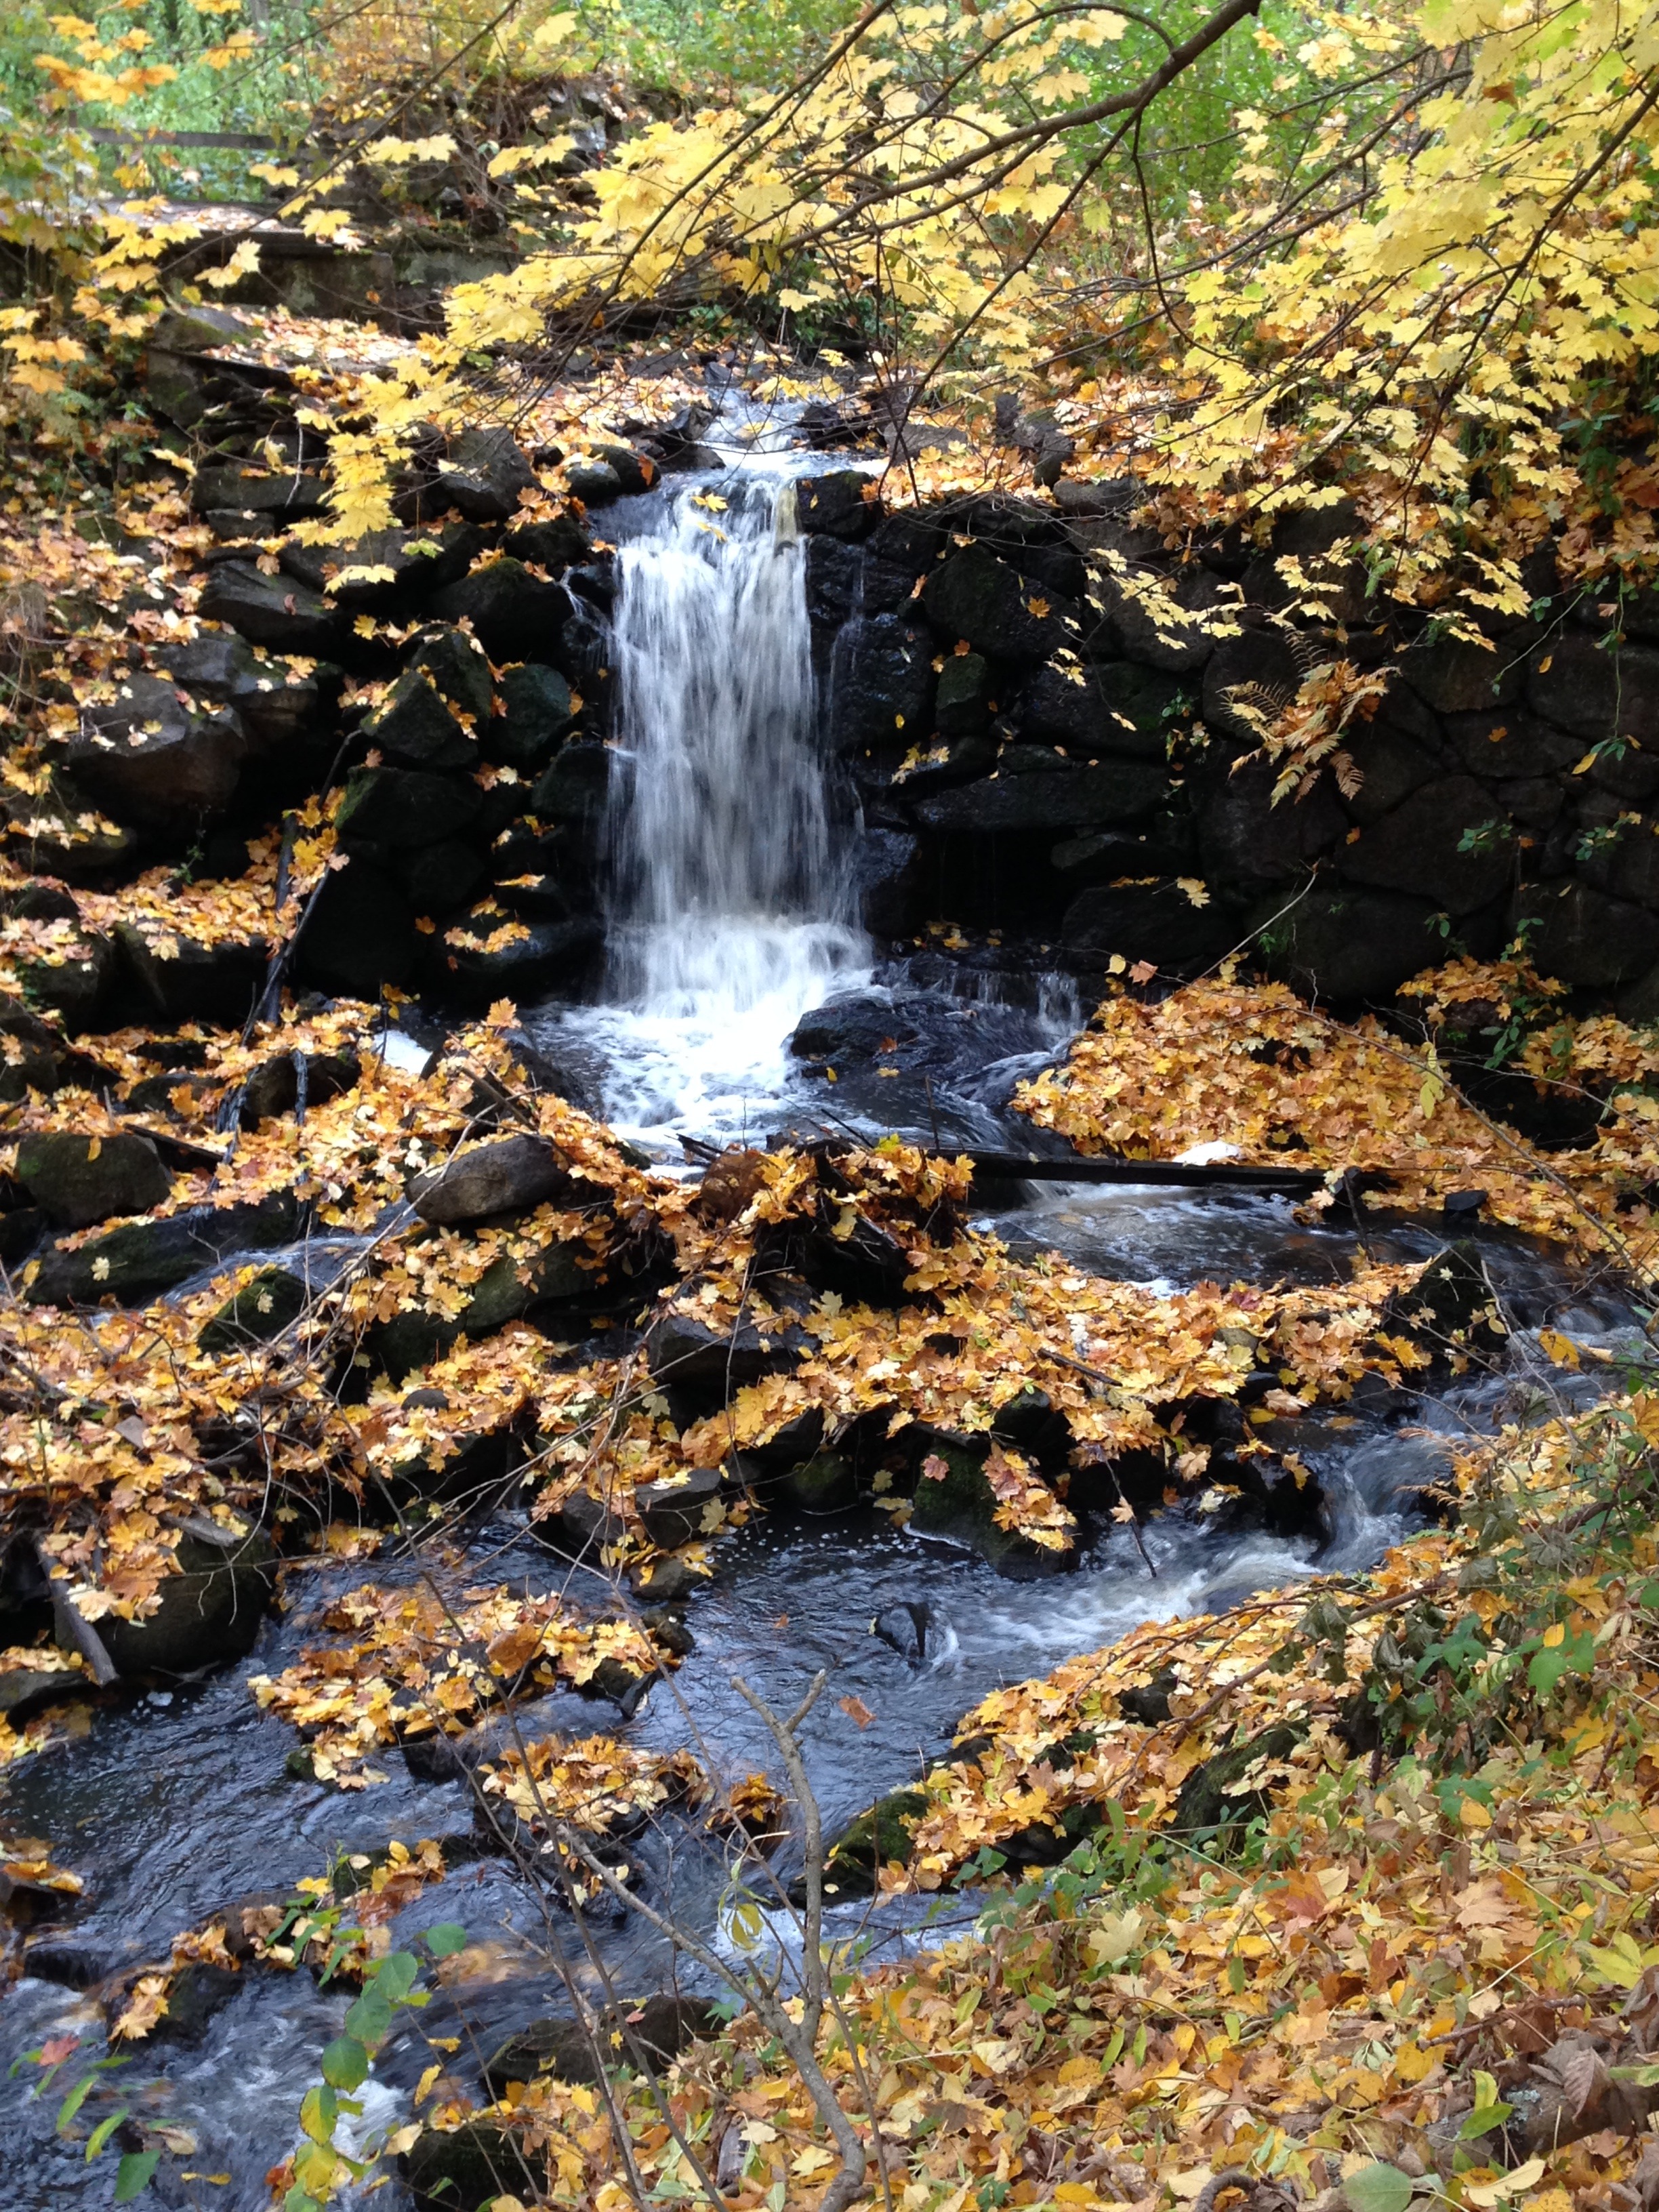
landscape, tree, water, nature, forest, rock, waterfall, creek, wilderness, leaf, river, stream, reflection, autumn, season, body of water, woodland, habitat, water feature, golden autumn, watercourse, natural environment